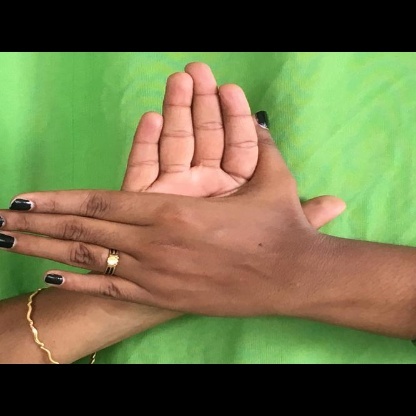
Mudra: Chakra